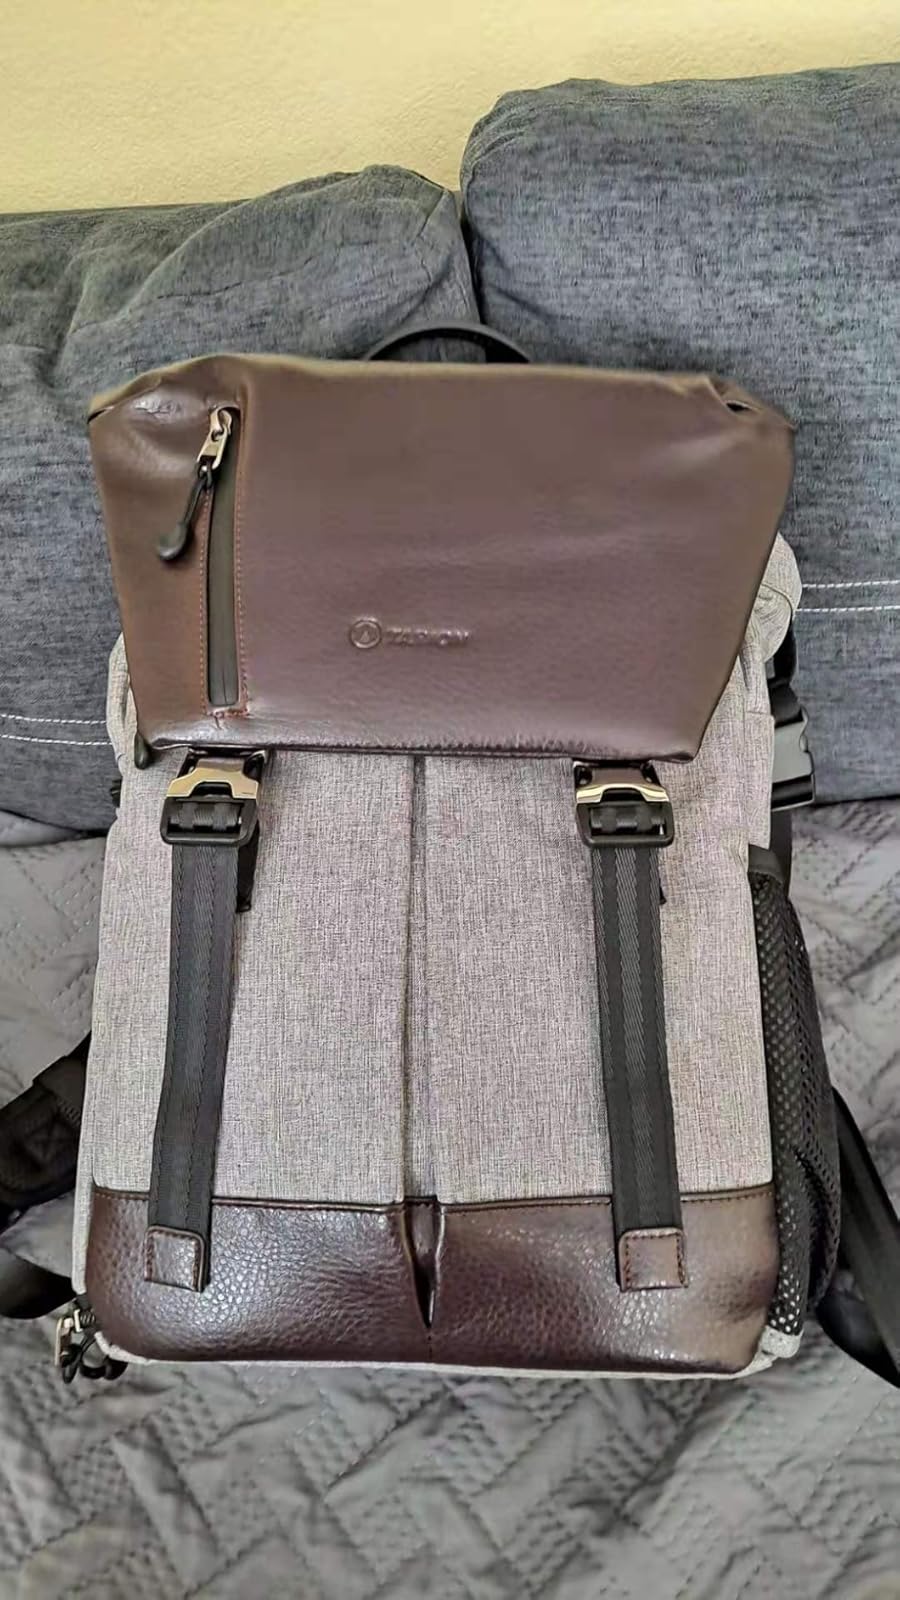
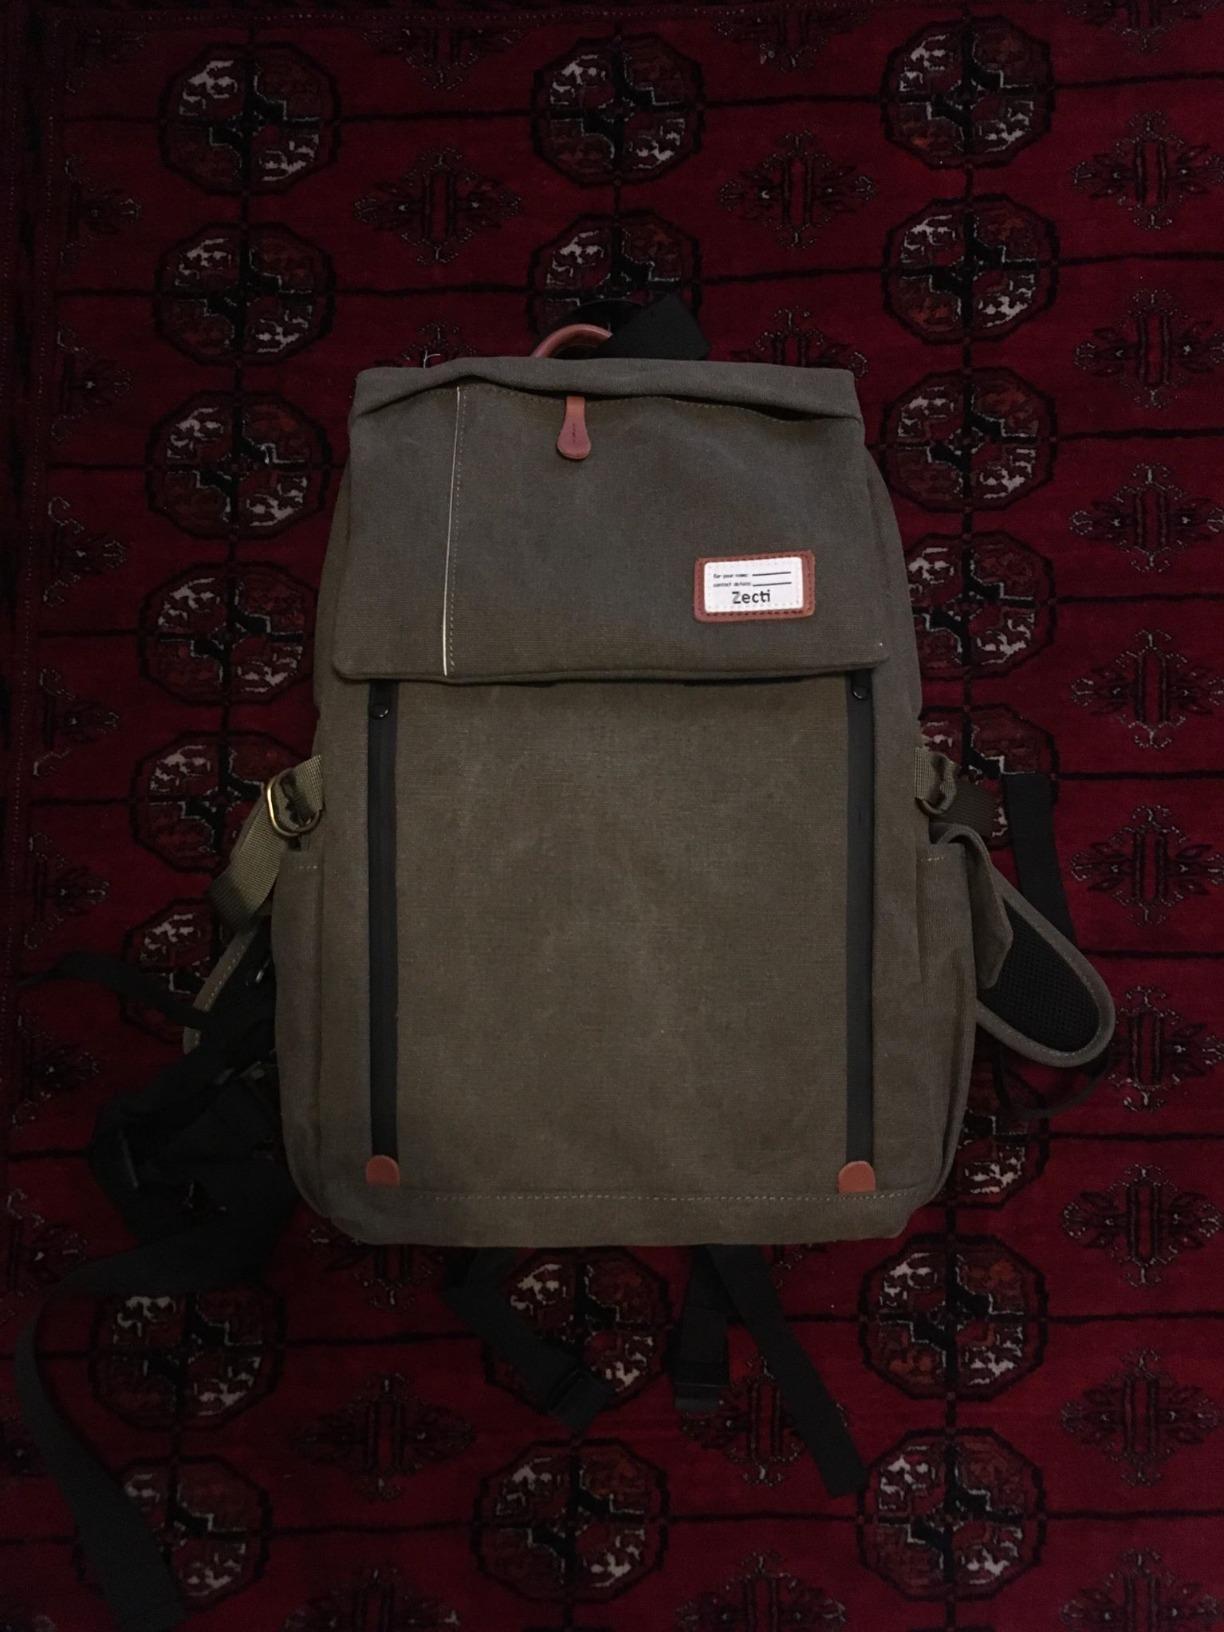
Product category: bag
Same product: no